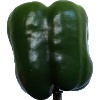
Label: green_pepper